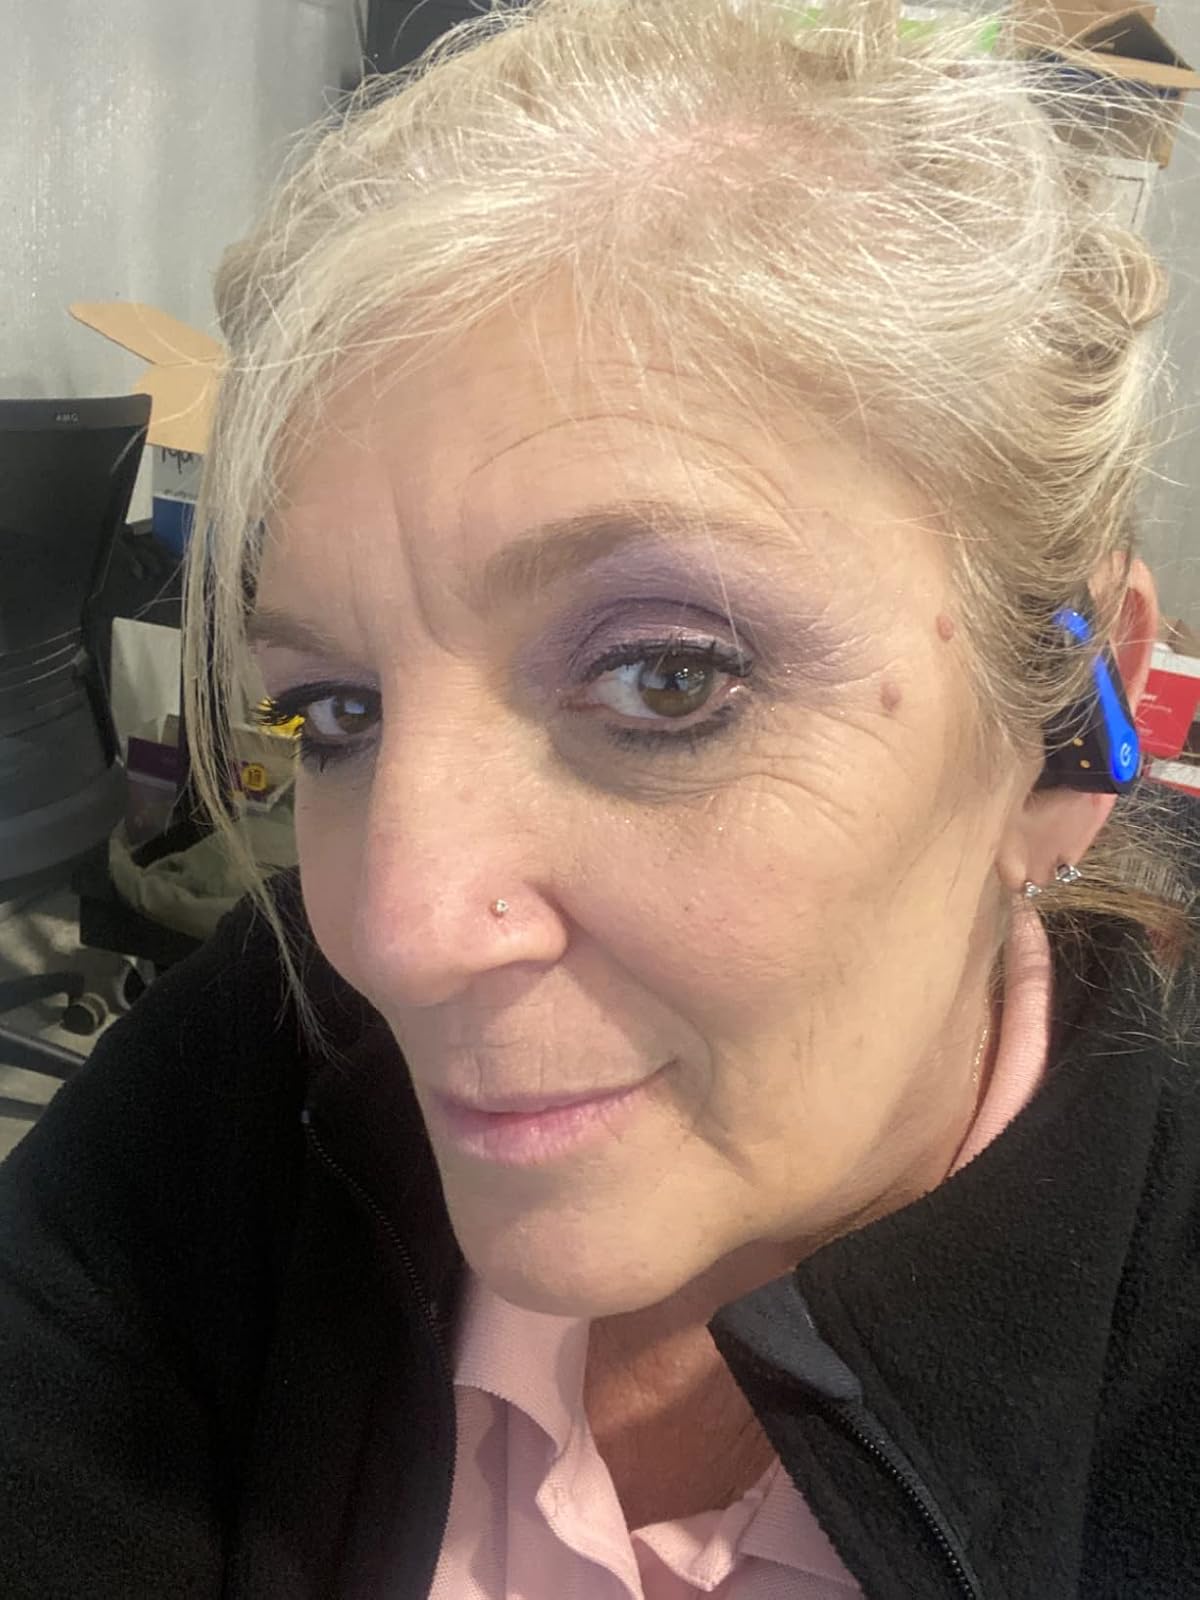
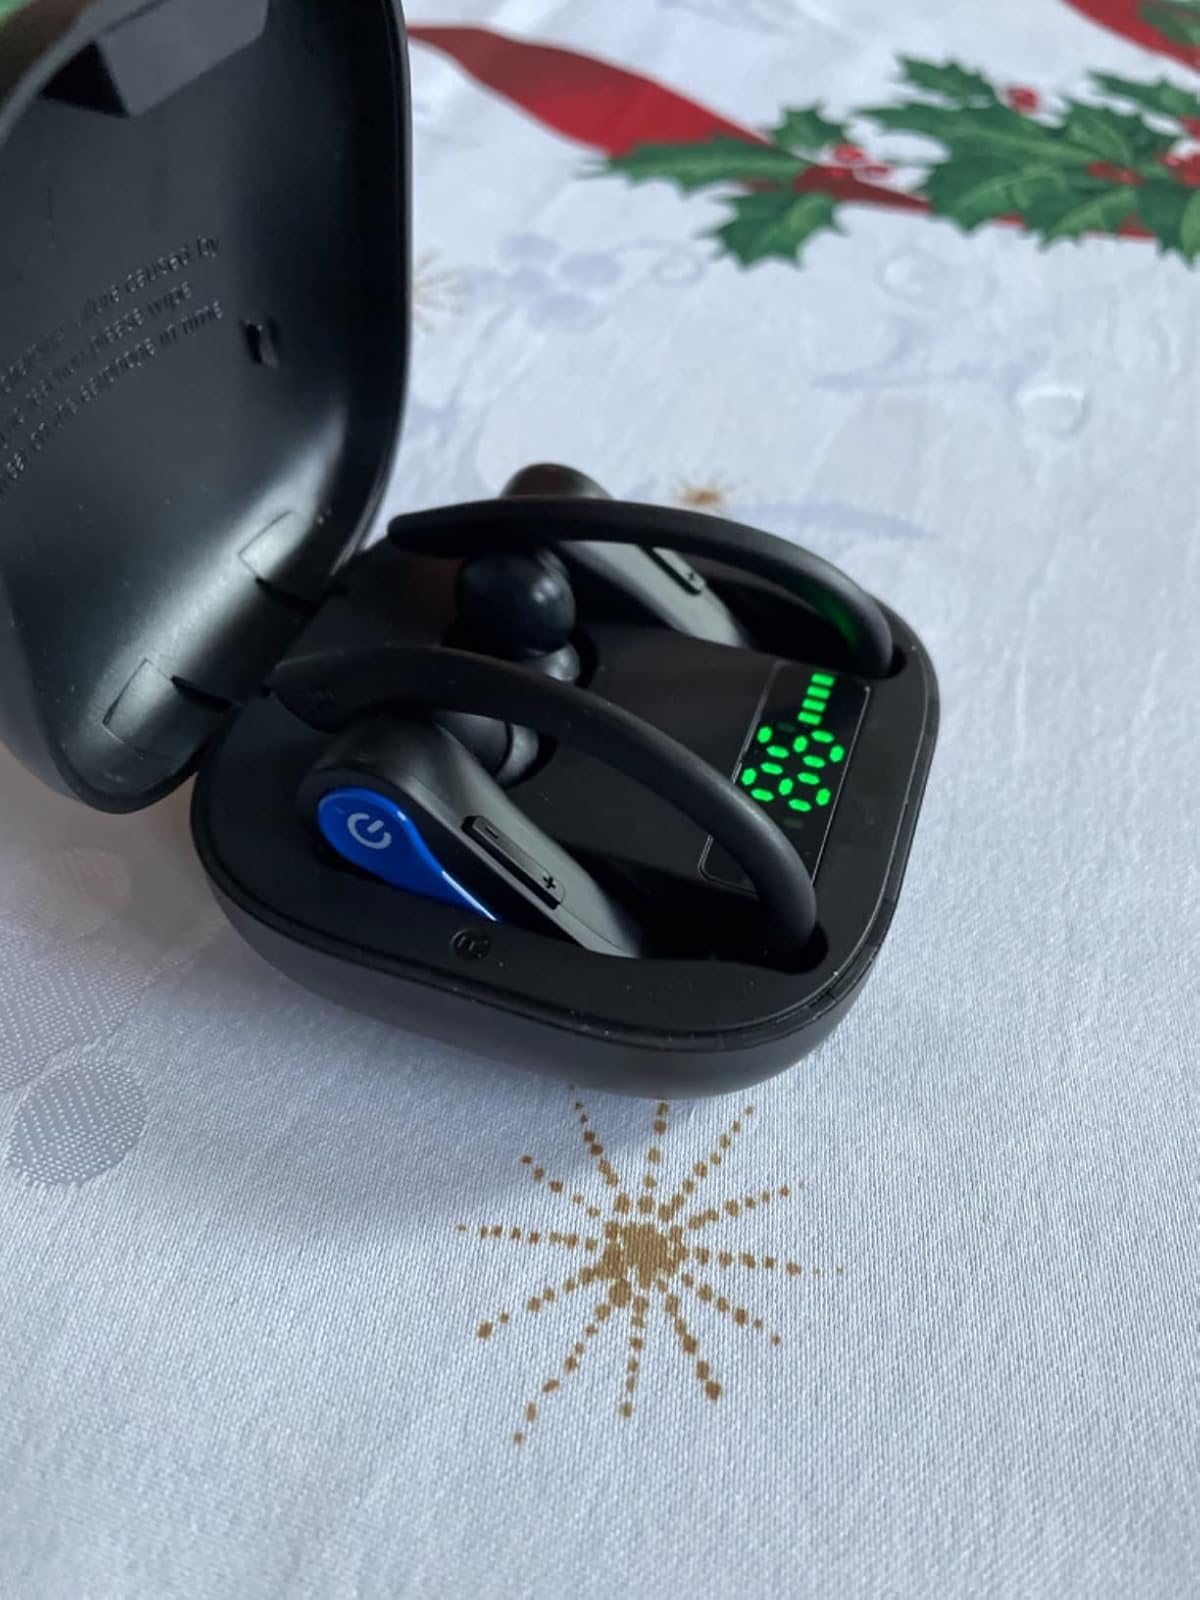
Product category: earbuds
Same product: yes